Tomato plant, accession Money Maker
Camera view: vertical (180 deg); turntable rotation: 30 degrees
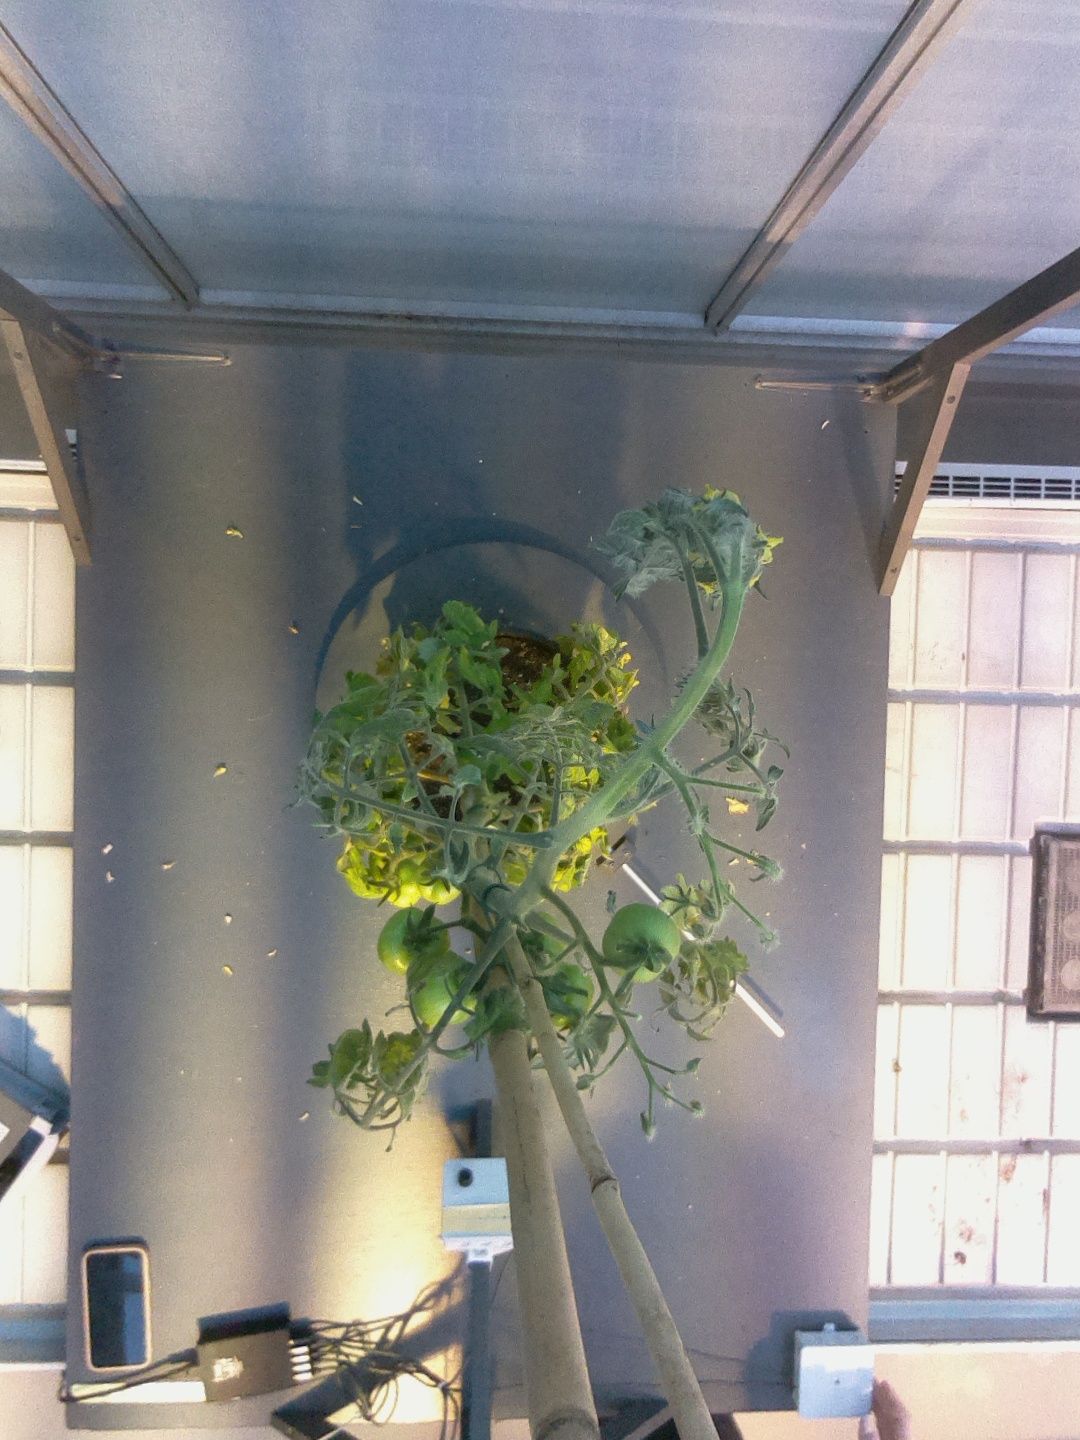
BBCH growth stage 76: 60%-70% of final fruit size